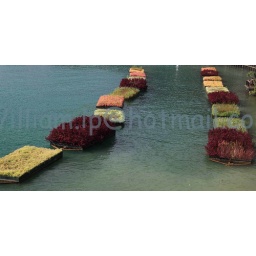
Floating flower pots in SunMoon Lake, Taiwan.